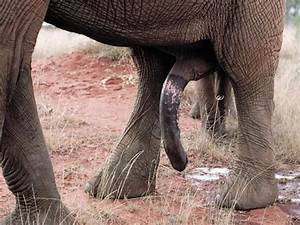
Label: elephant